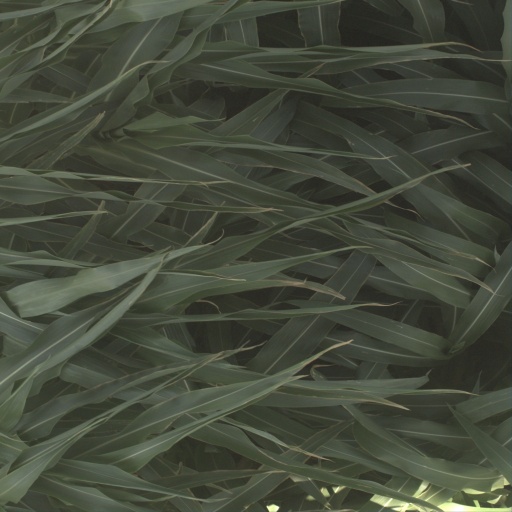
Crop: sorghum